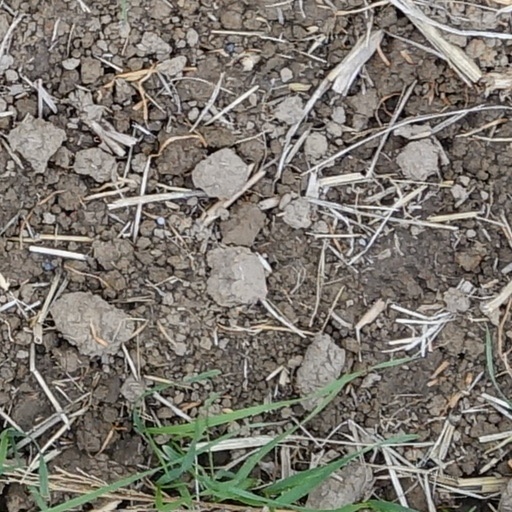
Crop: wheat